The Net 2.0

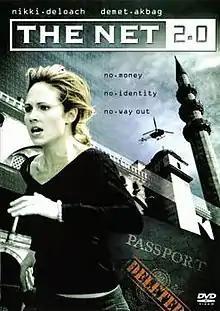
DVD cover

The Net 2.0 is a 2006 direct-to-video mystery thriller film written and produced by Rob Cowan and directed by Charles Winkler. It is nominally a sequel to the 1995 film "The Net" directed by his father Irwin Winkler (who produced this film), but has a separate and unrelated plot. The story concerns a computer systems analyst who finds herself in a web of identity theft, robbery, and murder when she lands in Turkey for a new job.